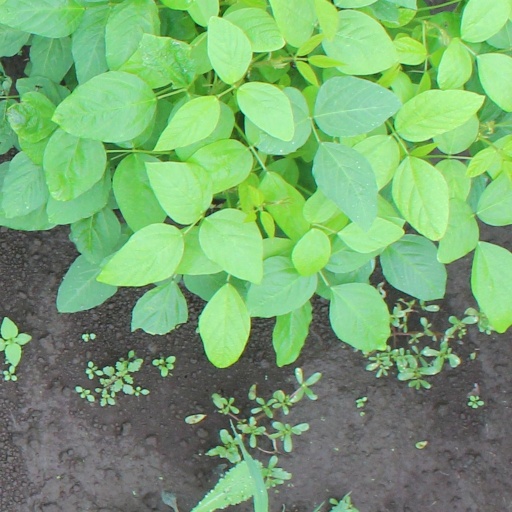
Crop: soybean